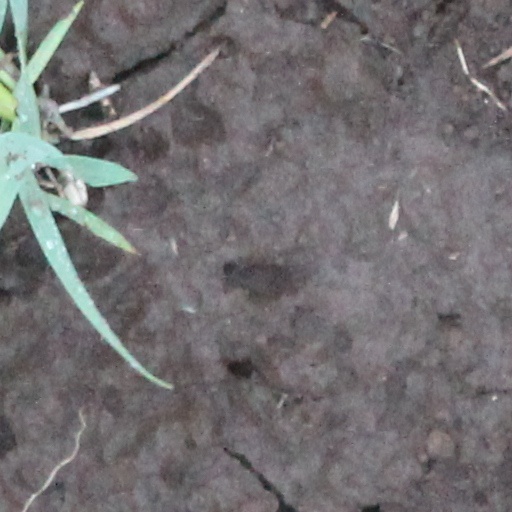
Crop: wheat